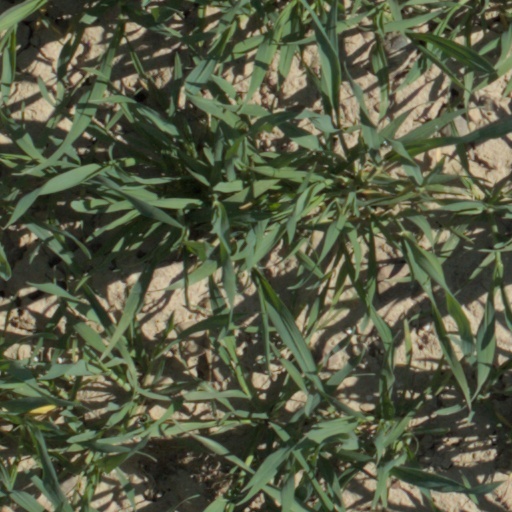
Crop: wheat